Home Ownership Scheme

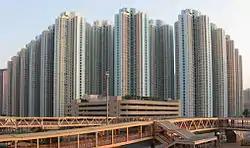
Tin Fu Court, a public housing estate of the Home Ownership Scheme in Tin Shui Wai, Hong Kong

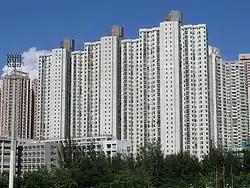
Kam Hay Court in Ma On Shan

The Home Ownership Scheme (HOS) is a subsidised-sale public housing programme managed by the Hong Kong Housing Authority. It was instituted in the late 1970s as part of the government policy for public housing with two aims – to encourage better-off tenants of rental flats to vacate those flats for re-allocation to families in greater housing need; and also to provide an opportunity for home ownership to families unable to afford to buy in the private sector.